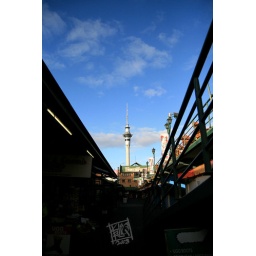
love the perspective. love the way sky tower stand in the middle